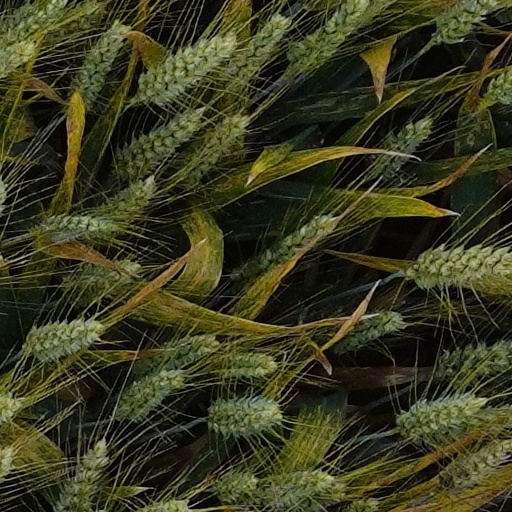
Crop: wheat